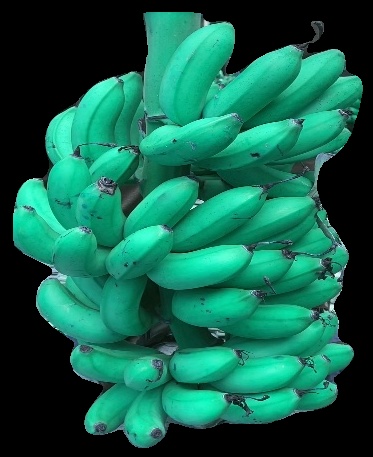
Variety: rasbale
Grade: grade1